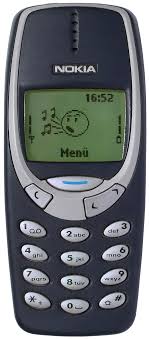
Lii xeetu jollasu la ci jollasu yu njënk ya. Bii nag mu ngi tudd Noki Nokia. Ñu ngi fësal ci ngiska li ab màndarga ak ay waxtu ; waxtu wi mu toll.